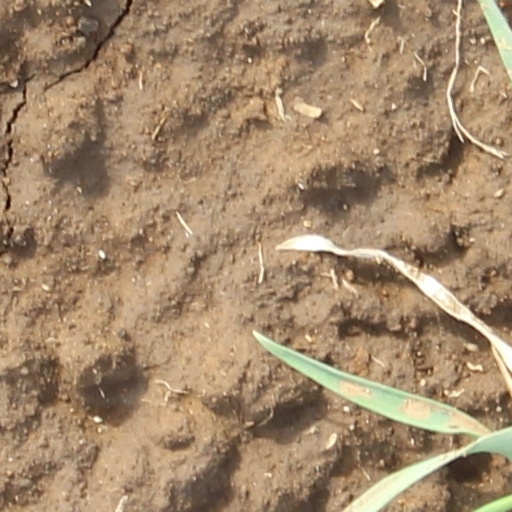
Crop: wheat